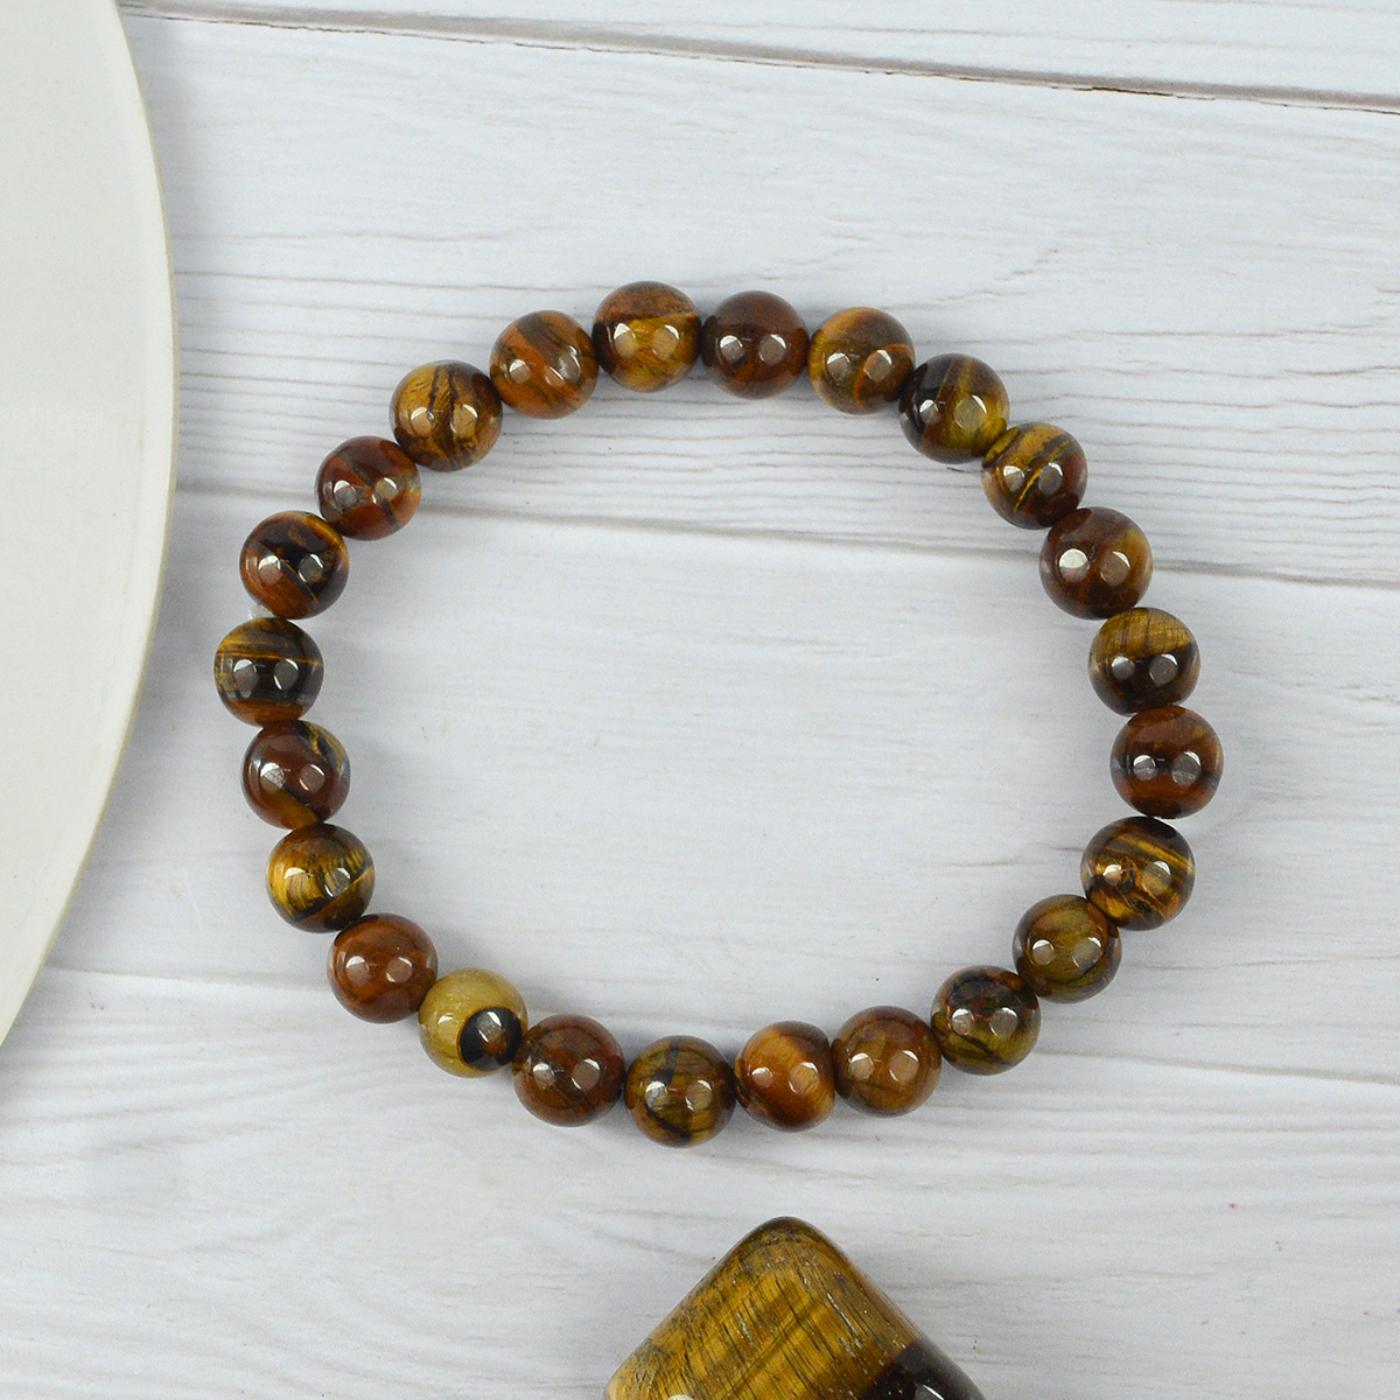
Reiki Crystal Products Tiger Eye Certified Bracelet Round Bead 6 mm Bracelet for Reiki And Crystal Healing
Type: Bracelets & Bangles
Brand: Reiki Crystal Products
Price: Rs. 499
Stretchable Elastic Handmade Natural Crystal Stone Bracelet | Diameter : 2.5 Inch. | Stone Size - 8 mm | Charged By Reiki Grand Master & Vastu Expert
Features: Stretchable Elastic Handmade Natural Crystal Stone Bracelet | Diameter : 2.5 Inch. | Stone Size - 8 mm | Charged By Reiki Grand Master & Vastu Expert,Natural Healing Stone for Reiki Healing, Crystal Healing, Numerology, Tarot, Astrology, Vastu, Angle Healing & Feng Shui,100% Authentic, Original and Natural Healing Stone / Crystal - small holes, crack marks on the surface or inside the stones are often visible,Material : Natural Healing Stones See Images & Product Description For Healing Properties /Advantages,Stylish Party-Daily-Office-Casual Wear Reiki Healing Stone Bracelet for Men, Women, Boys, Girls. Best for Gifting & Personal Use.
Included: Pack of 1 X Tiger's Eye_8mm_Certified_Bracelet